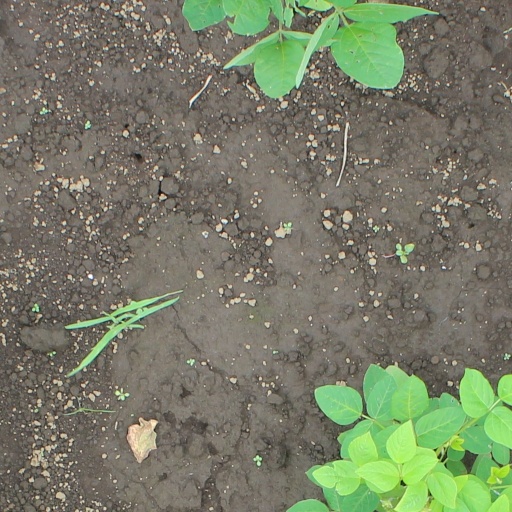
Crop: soybean